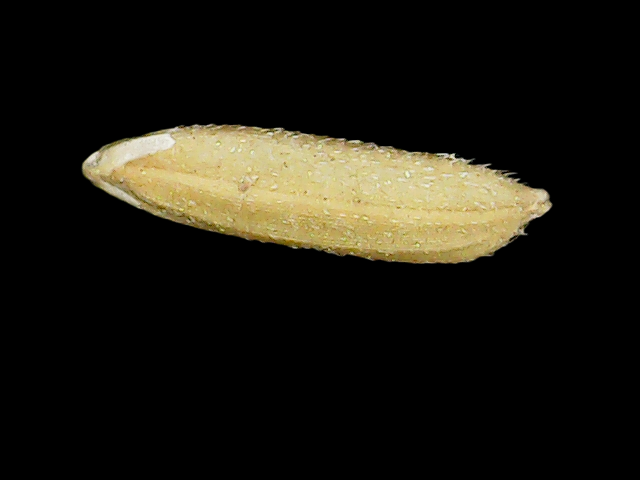
Rice variety: Binadhan16